Arthur Gore (tennis)

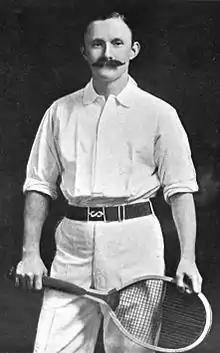

Arthur William Charles Wentworth Gore (2 January 1868 – 1 December 1928) was a British tennis player.